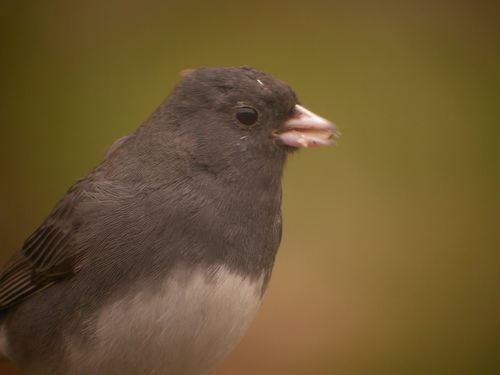
the bird has a black eyering as well as a small bill that is peach.
a dark grey bird with a lighter grey belly and a tan pointy bill.
this bird is medium-grey with a light-grey belly and has a pale, short bill.
a brown bird with a light orange beak.
the bird has a grey body, with a white belly, and a pearly pink, triangular beak.
this bird is black with white and has a very short beak.
this bird has an off-white belly, black throat, and salmon-colored bill.
the bird is grey in color with an orange beak.
this particular bird has a belly that is gray and browna bird with what appears to be little feathers on its beak, and it possesses a brown body and a light brown underbelly.
Species: Dark Eyed Junco